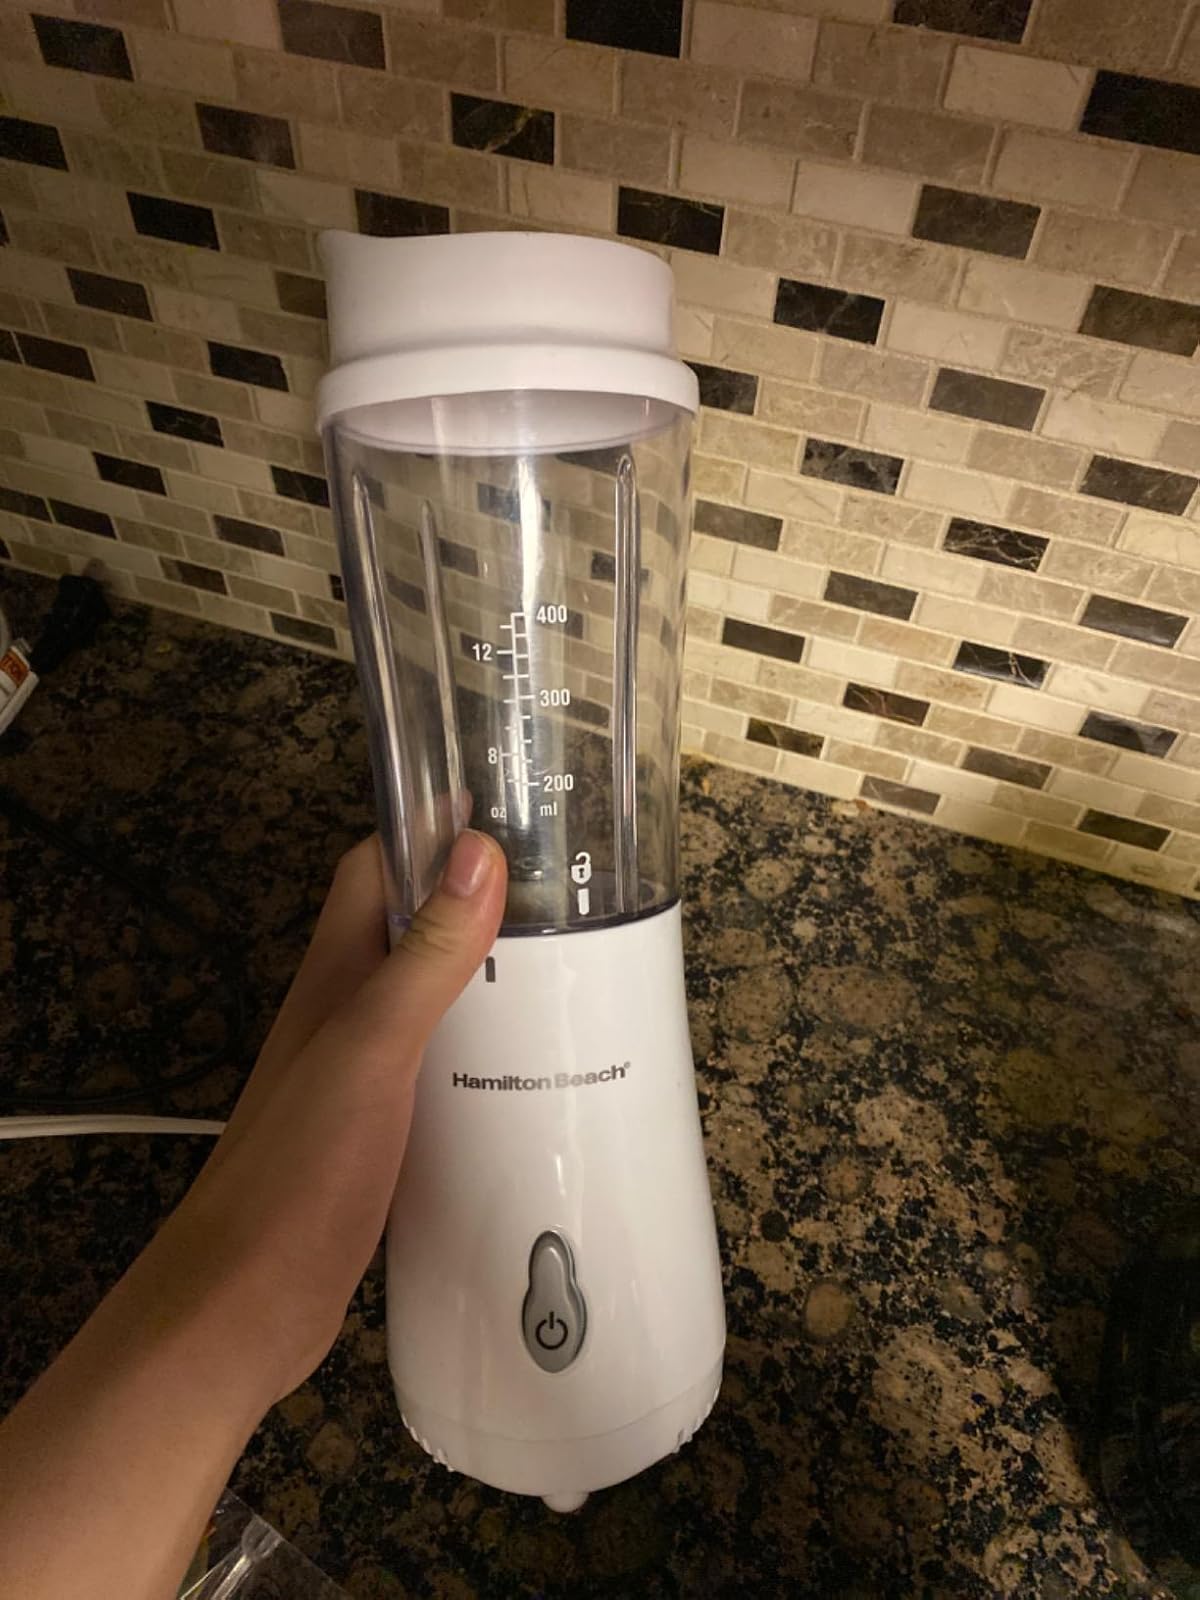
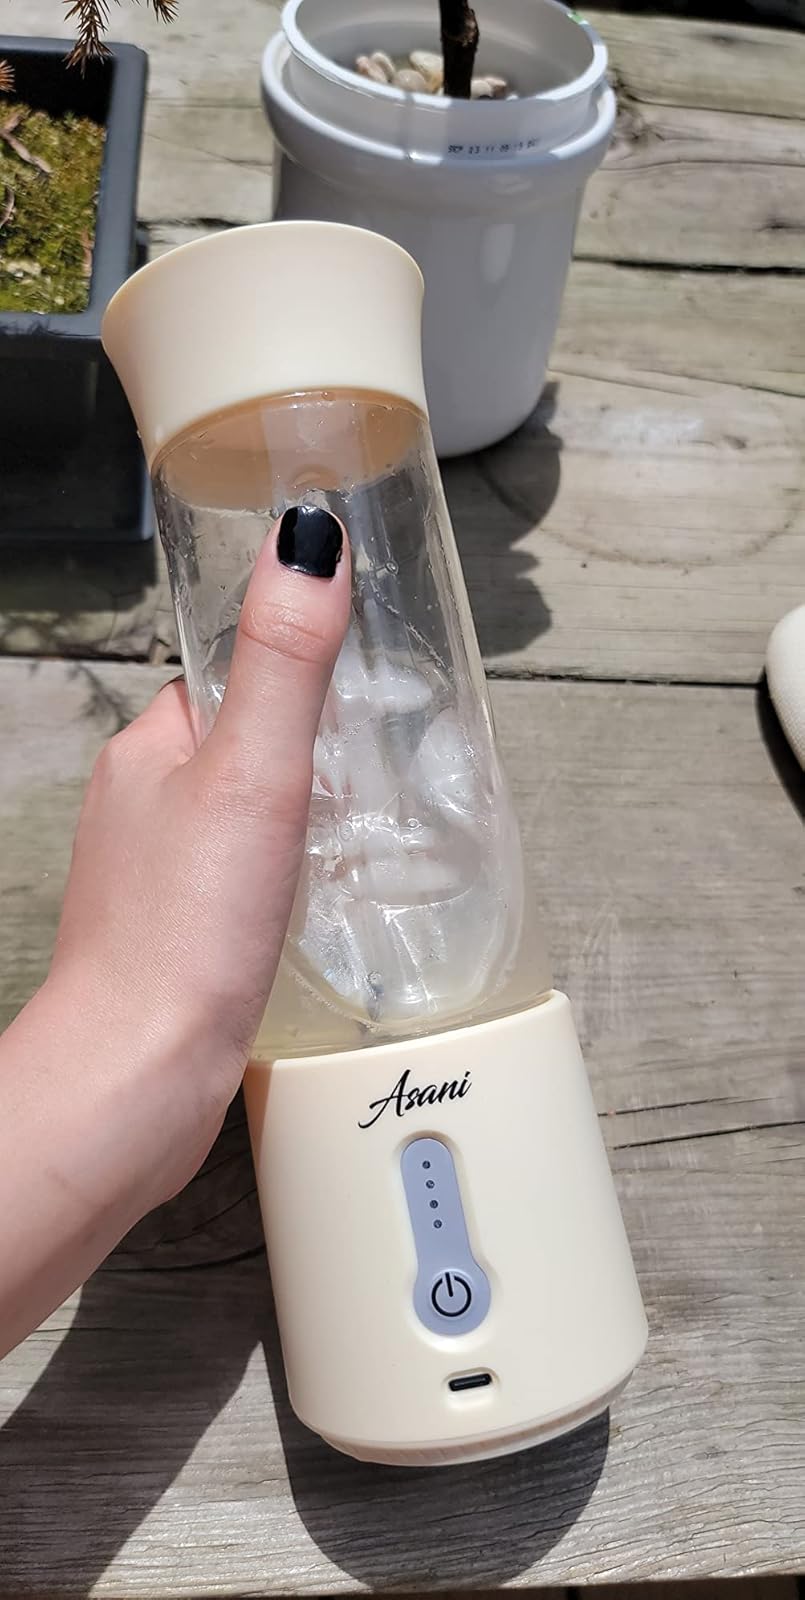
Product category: items_blender
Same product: no